Josef Matěj Navrátil

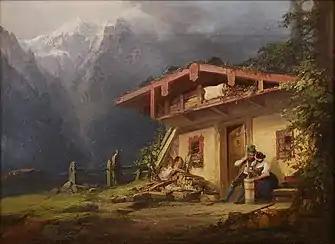
"Alpine Landscape with Figures" (c.1850)

The first comprehensive exhibition of his work took place posthumously in 1909 in the Rudolfinum. In 1952, he had a street named after him near Charles Square in Prague.